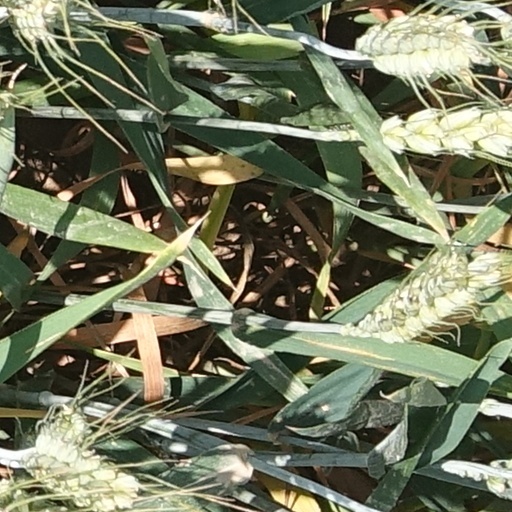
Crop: wheat